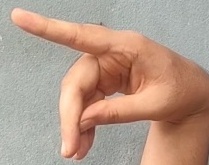
ASL sign: P